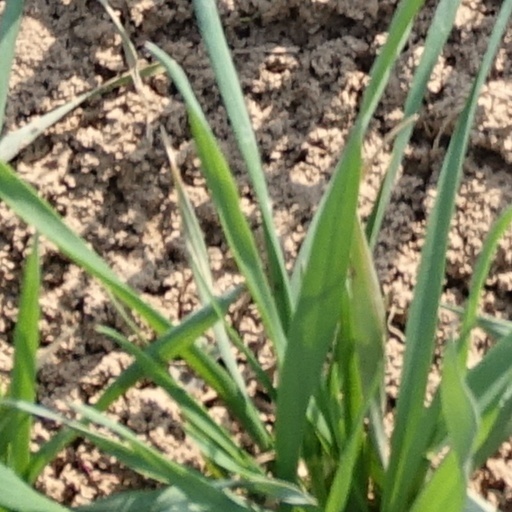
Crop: wheat